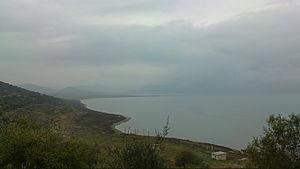
Le lac Paralimni est un lac naturel de Grèce, situé en Grèce-Centrale en Béotie.